Fiat Fiorino

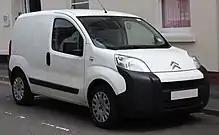
Citroën Nemo

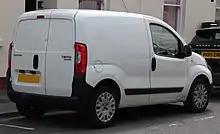
Citroën Nemo (Rear)

The Citroën Nemo is a badge engineered van launched in January 2008 by Citroën. The vehicle is the result of a partnership between Fiat, PSA Peugeot Citroën and Tofaş. The other platform derivatives are the Peugeot Bipper and the Fiat Fiorino.